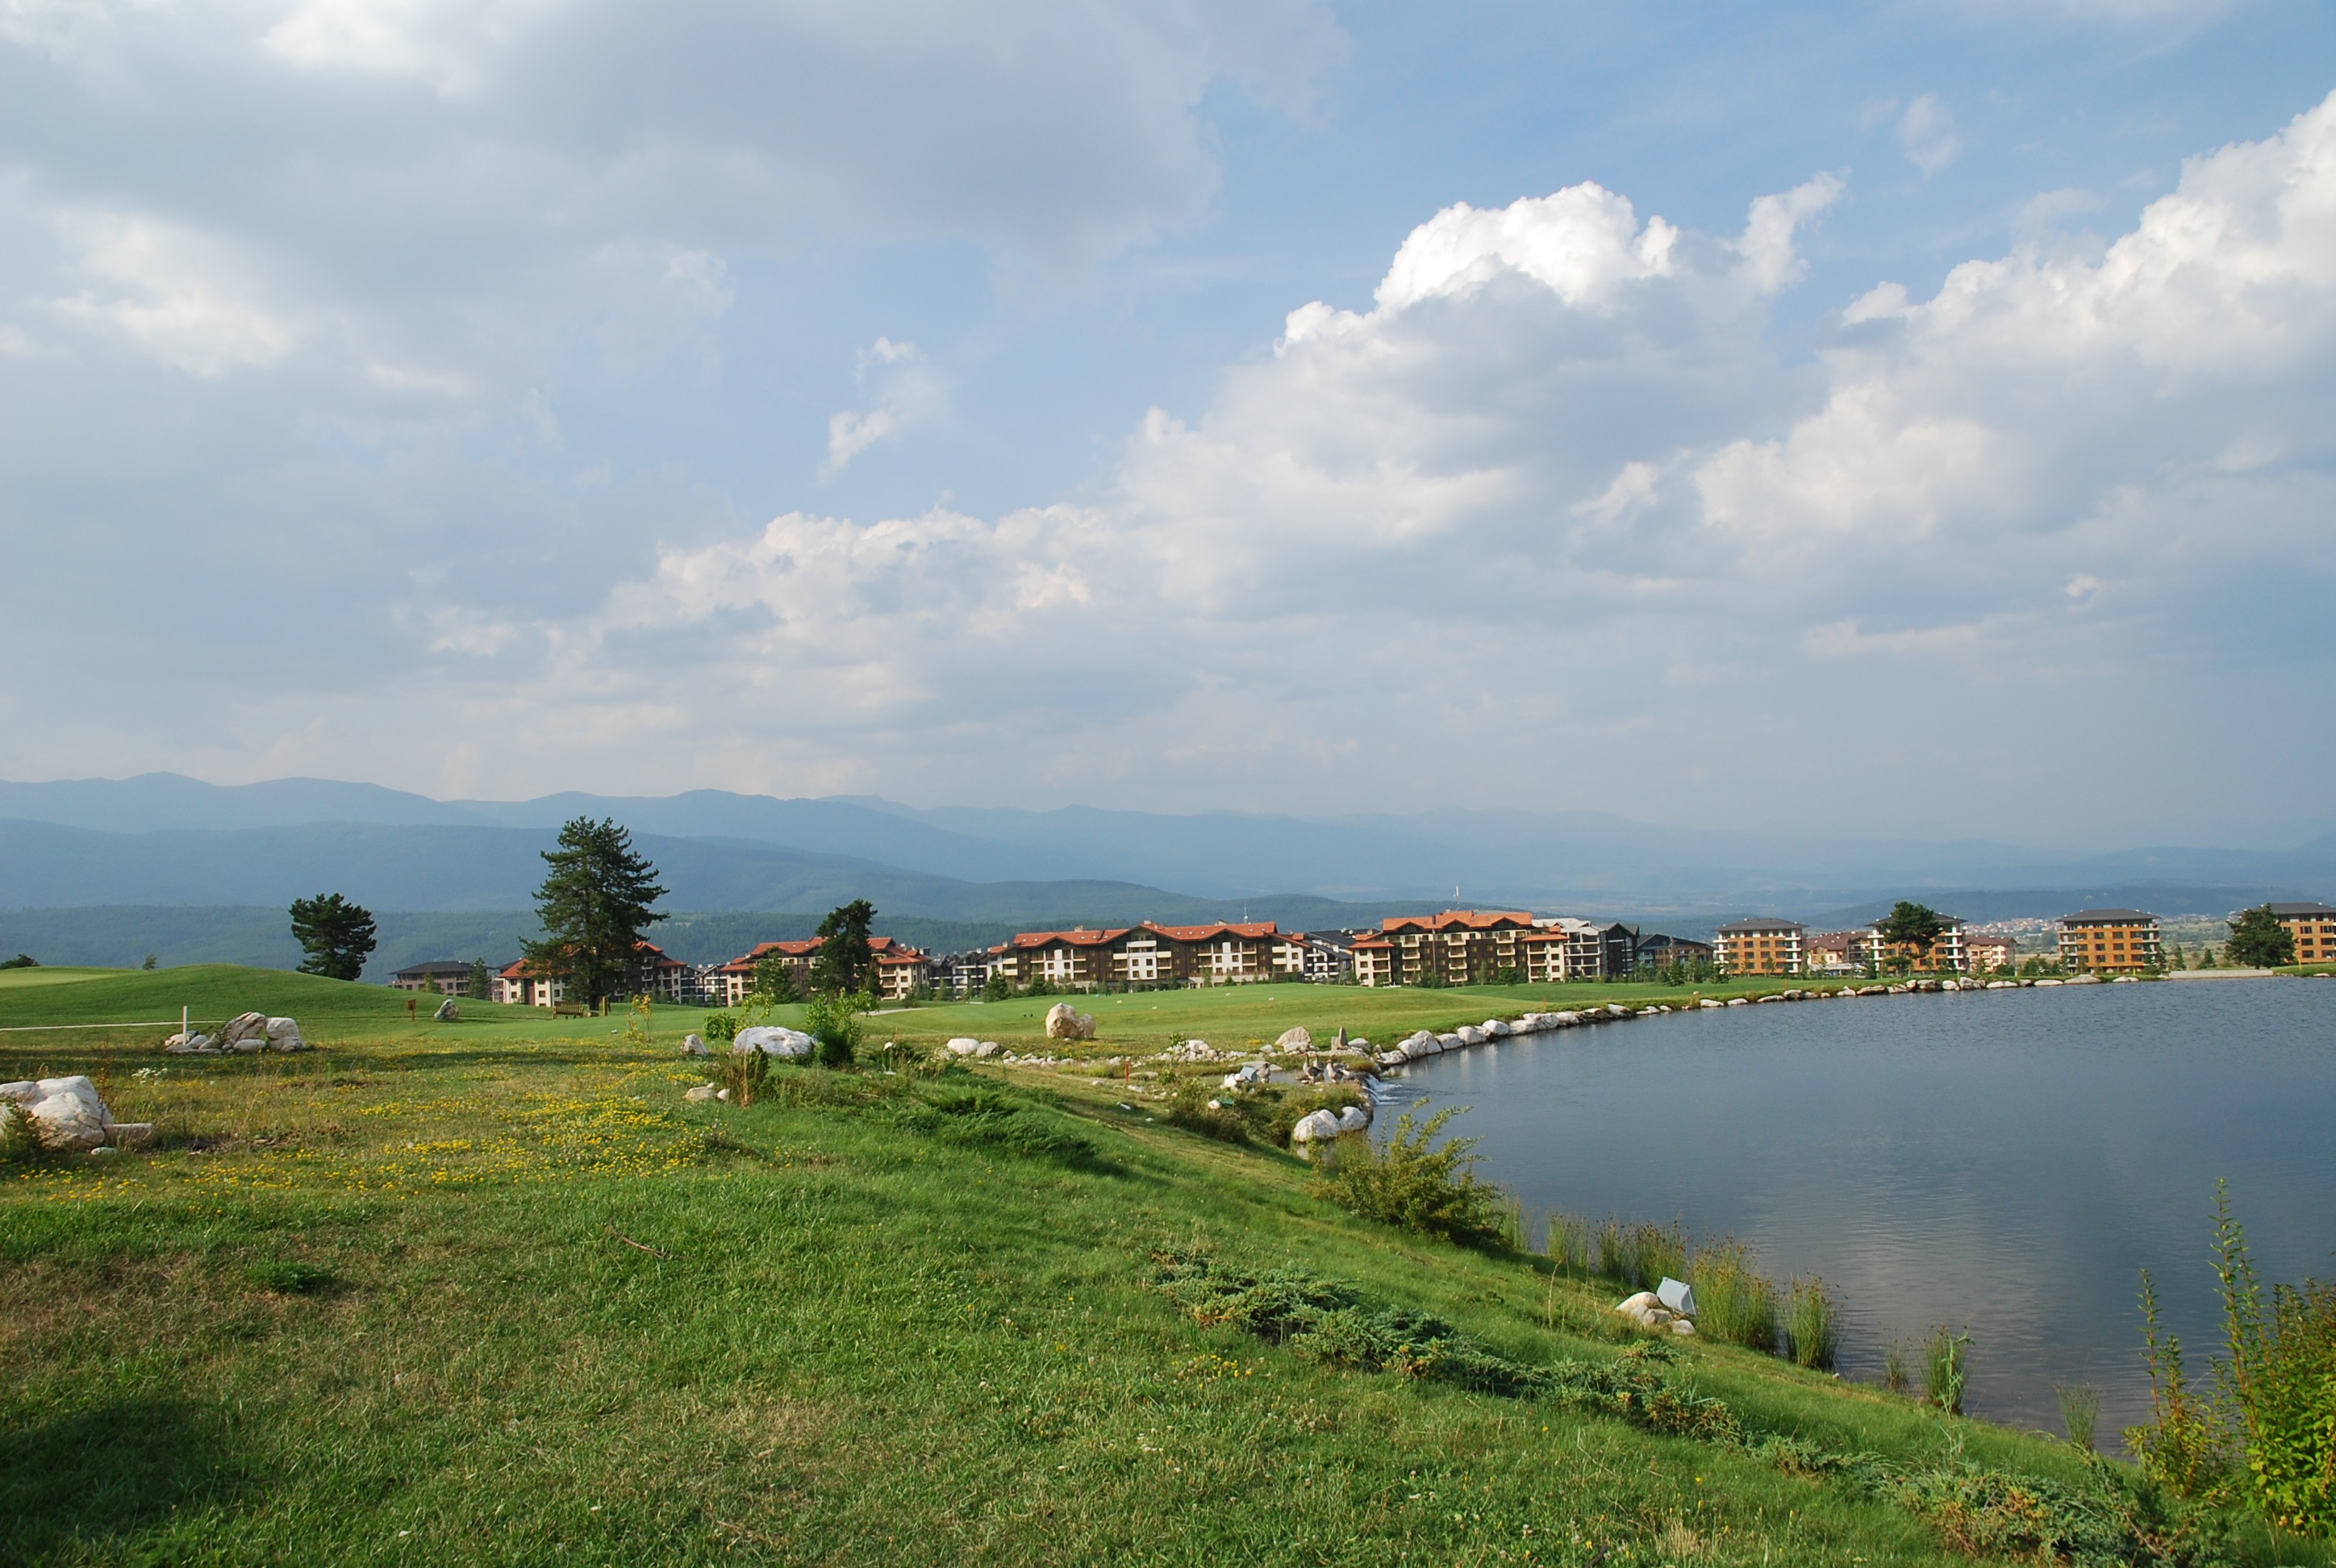
landscape, sea, coast, grass, horizon, cloud, sky, sport, field, hill, river, recreation, green, reservoir, leisure, waterway, golf, golf course, golfing, golf club, competition, resort, fairway, rural area, bulagria, pirin mountain